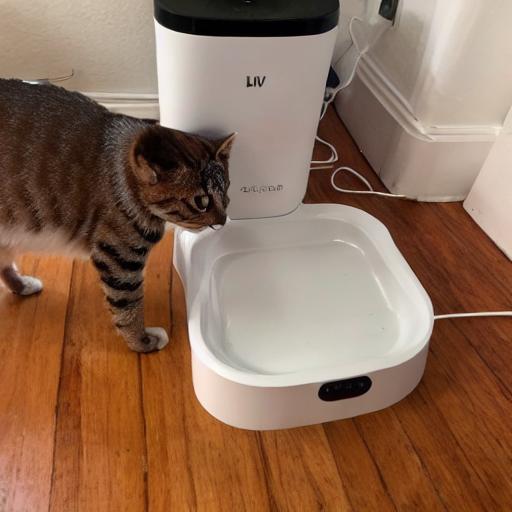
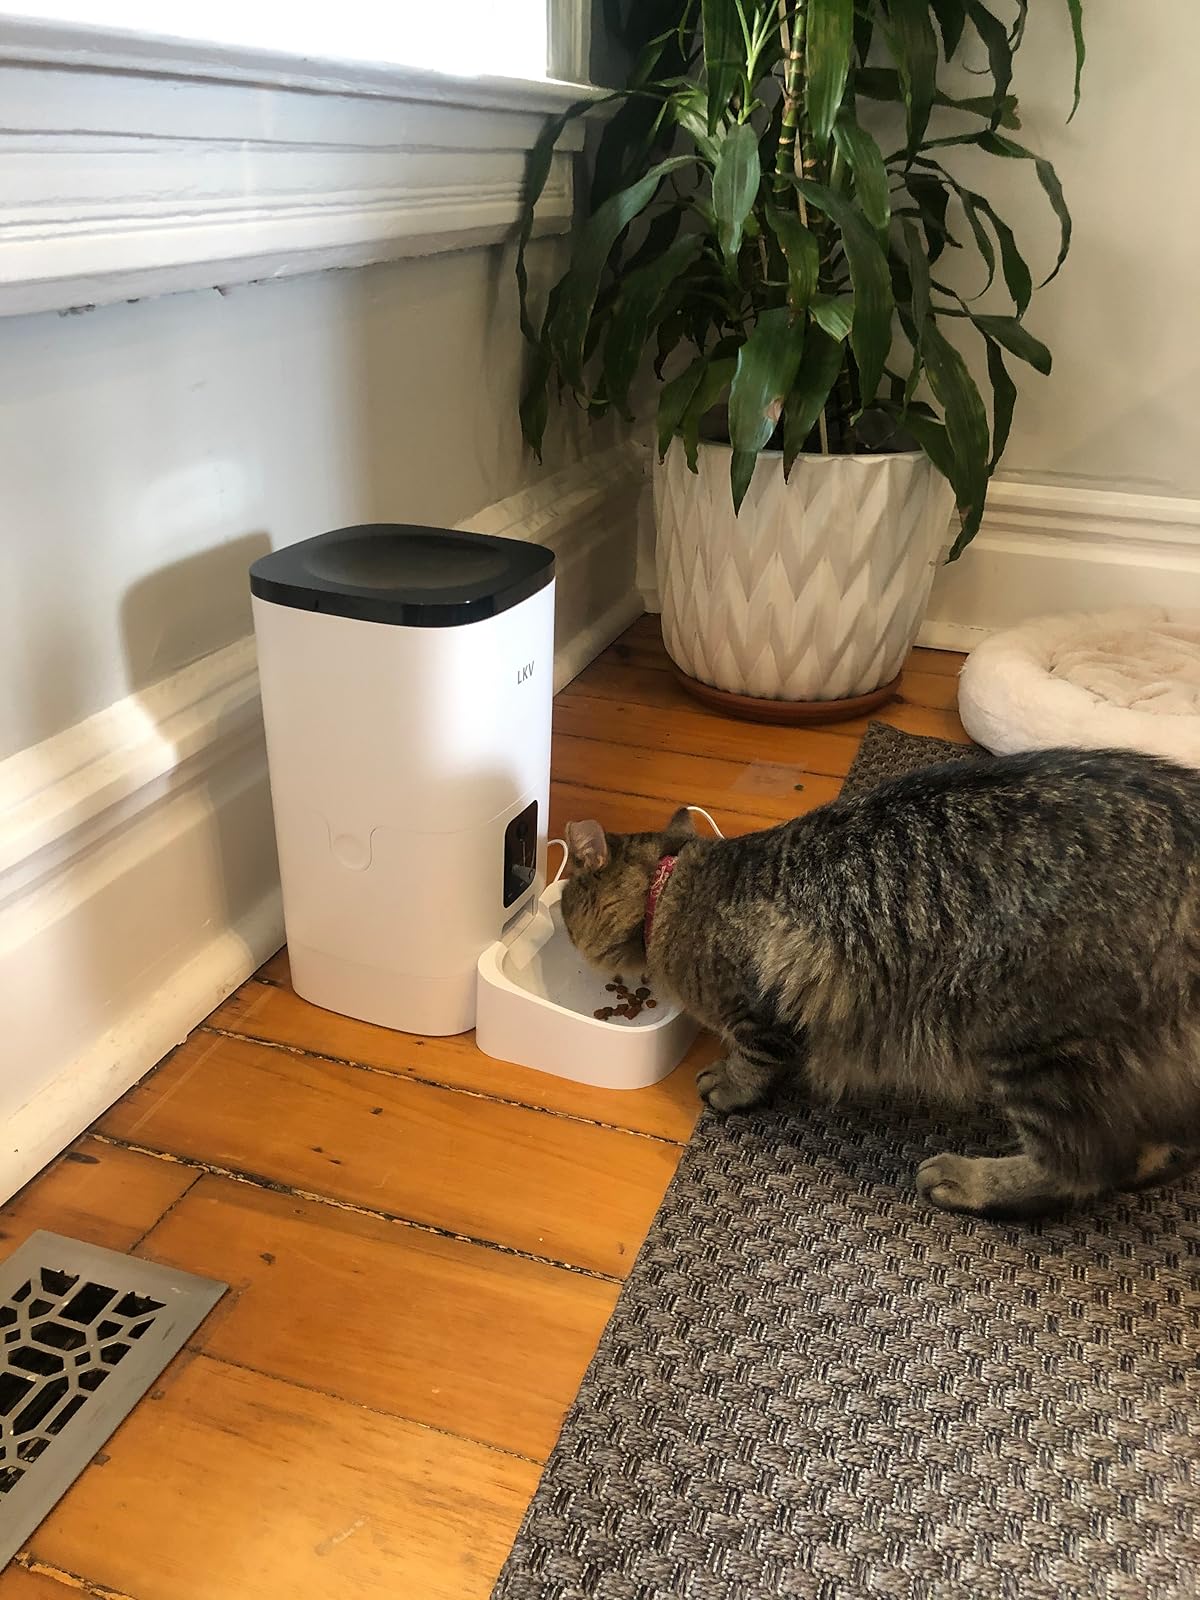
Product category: items_feeder
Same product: no